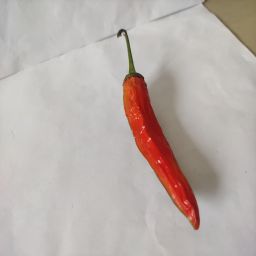
Crop: New Mexico Green Chile
Quality: Dried